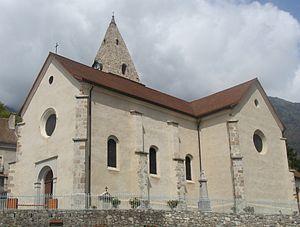
L'église paroissiale de Saint-Firmin (Hautes-Alpes), vue extérieure depuis la place principale du village.